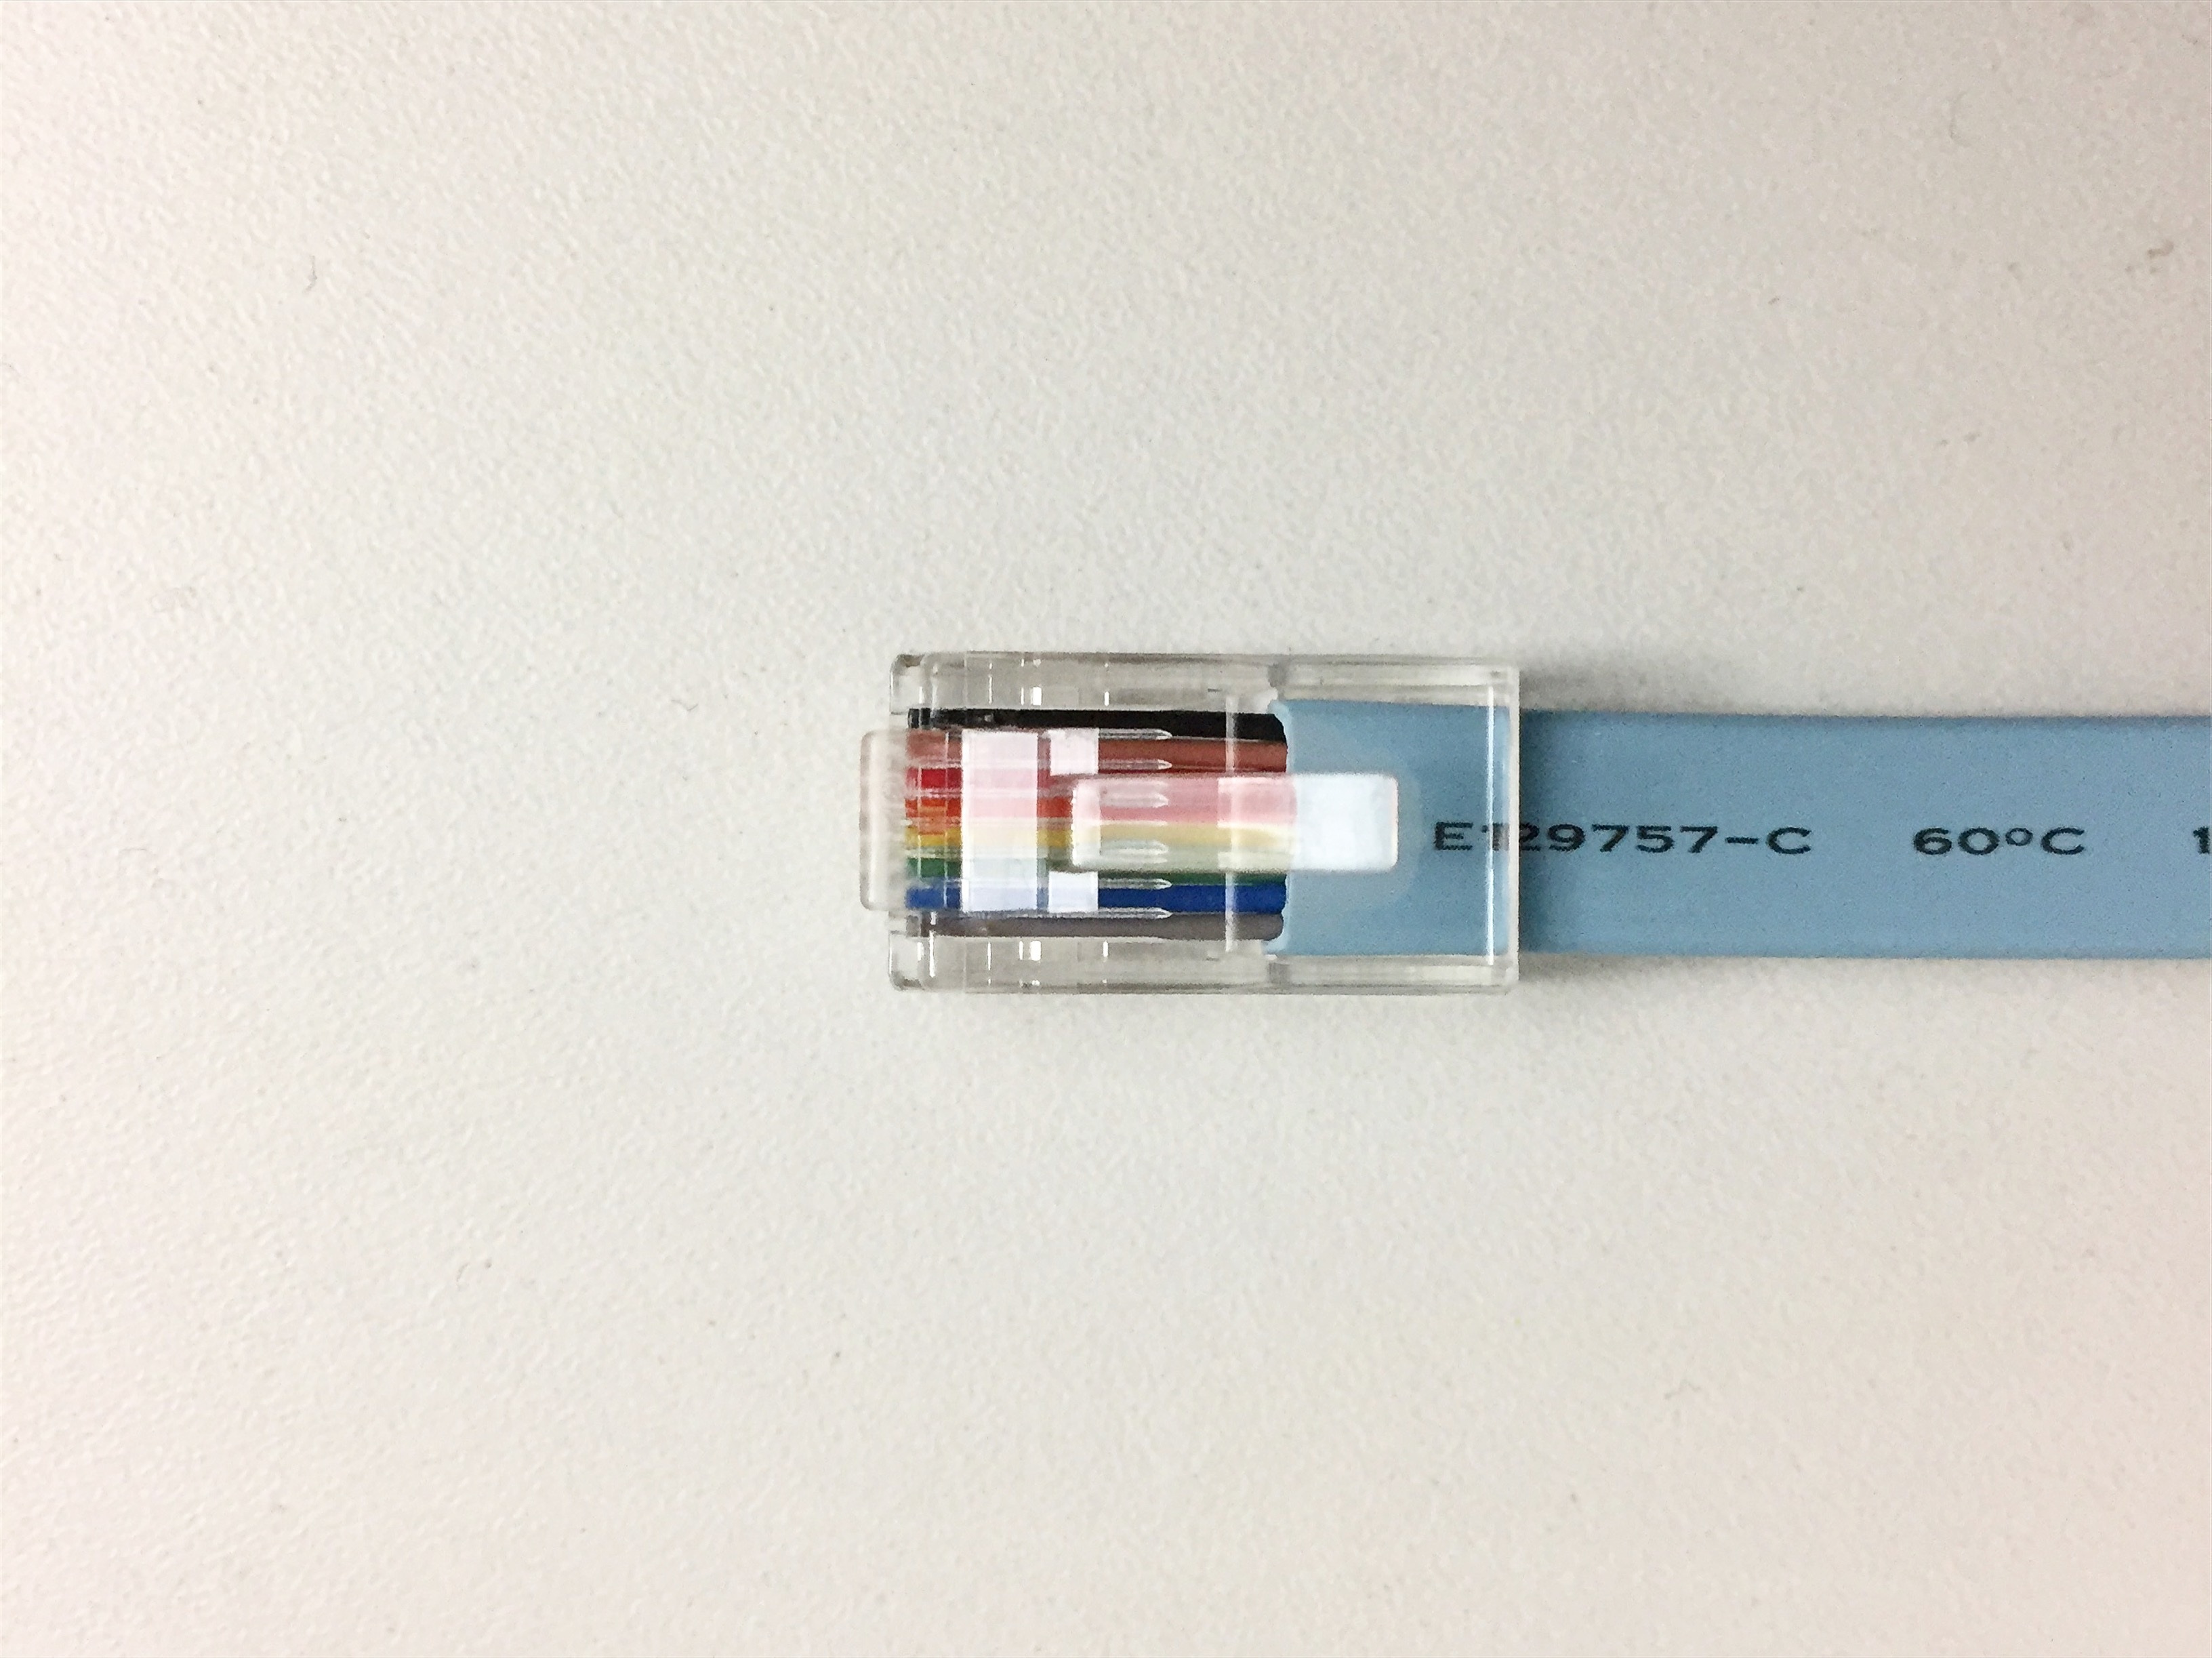
computer, wire, color, lighting, electronics, utp, network